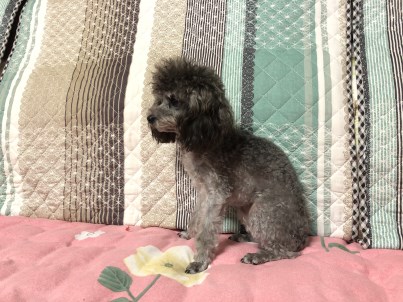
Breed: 7449-n000128-teddy